Björn Borg

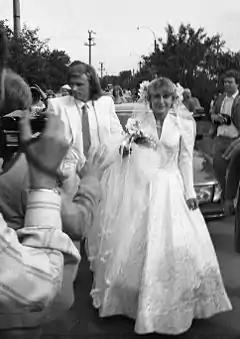
Borg and Mariana Simionescu in Snagov, Romania, on 24 July 1980

In 1982, Borg played only two tournaments. He lost to Yannick Noah in the quarterfinals of Monte Carlo in April and in the same month he lost to Dick Stockton in the second round of qualifying at the Alan King Tennis Classic in Las Vegas. Nevertheless, Borg's announcement in January 1983 that he was retiring from the game at the age of 26 was a shock to the tennis world. McEnroe tried unsuccessfully to persuade Borg to continue. He did, however, play Monte Carlo again in March 1983, reaching the second round, and Stuttgart in July 1984, losing to Henri Leconte on both occasions.